Top (tool)

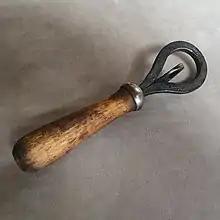
A typical Top used in rope making.

A top is a hand tool with an iron loop and hook used in the creation and splicing of rope. A Top is used to simultaneously hold a piece of rope while providing a hole to separate the "lays" (or strands) of synthetic or natural rope for splicing. A variation of a Top, the gripfid, is used for ply-split braiding. The gripfid has a jamming cleat to pull a cord back through the cord split by the fid's point.